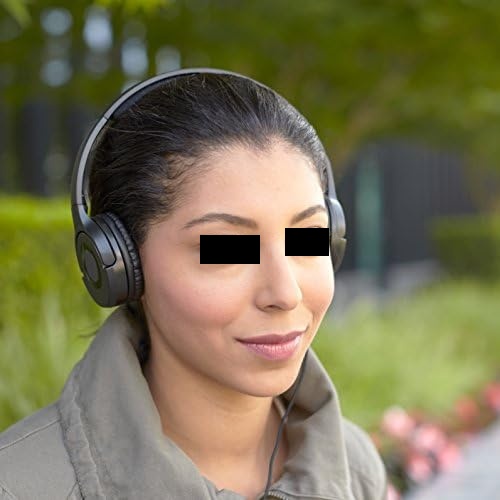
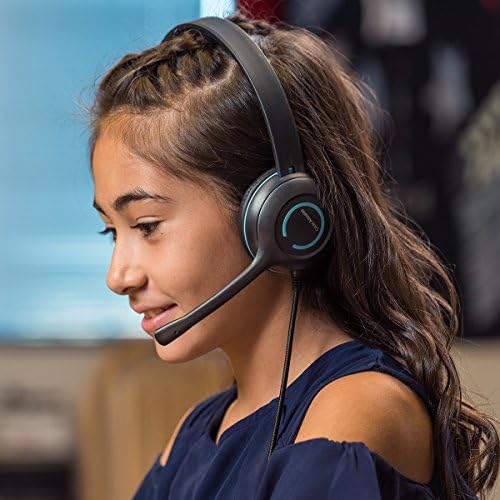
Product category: headphones
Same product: no